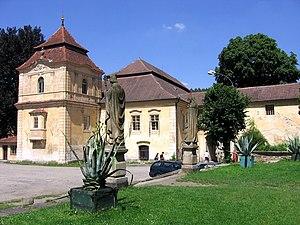
Želiv est une commune du district de Pelhřimov, dans la région de Vysočina, en République tchèque. Sa population s'élevait à 1 164 habitants en 2019.